The Counterfeit Constable

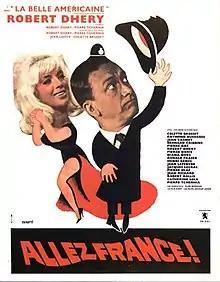

The Counterfeit Constable (French: Allez France!) is a 1964 French comedy film directed by Robert Dhéry and Pierre Tchernia and starring Ronald Fraser, Diana Dors and Arthur Mullard.